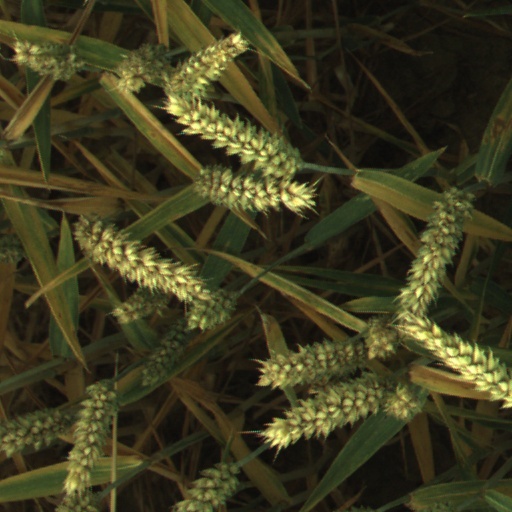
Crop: wheat